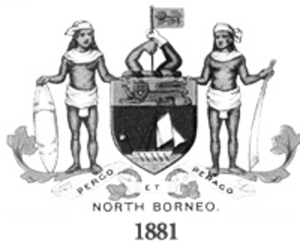
La North Borneo Chartered Company ou NBCC ou British North Borneo Company ou BNBC était une compagnie à charte chargée administrer le Bornéo du Nord dès août 1881.